Robert Kalloch

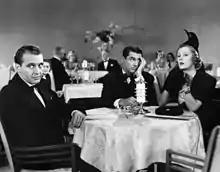
Irene Dunne in a Kalloch-designed evening dress and hat in "The Awful Truth"

Over the next two years, Kalloch designed on-screen fashions for Ida Lupino in "Weather or No" (released as "Let's Get Married"), Irene Dunne in "The Awful Truth", Madeleine Carroll in "It's All Yours", and Mary Astor in "No Time to Marry". Among his most innovative works during this time was a set of Persian cut cocktail pajamas for Grace Moore in "I'll Take Romance". It started a brief fashion trend.